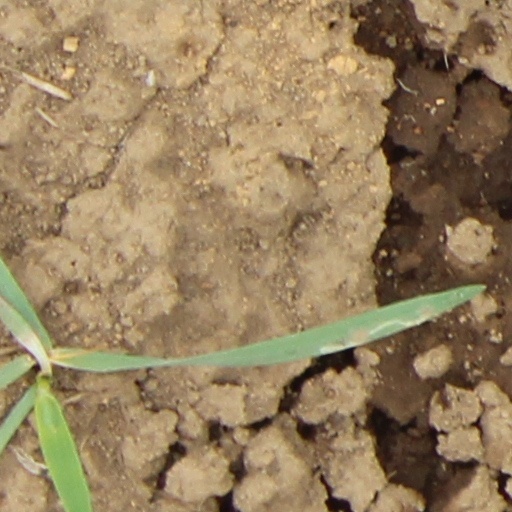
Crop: wheat